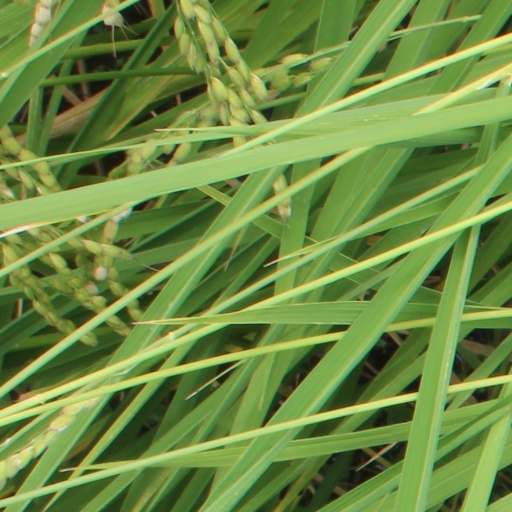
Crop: rice